Grumman F6F Hellcat

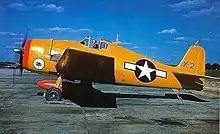
Postwar service: A bright orange F6F-3K target drone

The British Fleet Air Arm (FAA) received 1,263 F6Fs under the Lend-Lease Act; initially, it was known as the Grumman Gannet Mark I. The name Hellcat replaced it in early 1943 for the sake of simplicity, the Royal Navy at that time adopting the use of the existing American naval names for all the U.S.-made aircraft supplied to it, with the F6F-3 being designated Hellcat F Mk. I, the F6F-5, the Hellcat F Mk. II and the F6F-5N, the Hellcat NF Mk. II. They saw action off Norway, in the Mediterranean, and in the Far East. Several were fitted with photographic reconnaissance equipment similar to the F6F-5P, receiving the designation Hellcat FR Mk. II. In the European and Mediterranean theaters, these FAA Hellcats primarily faced land-based aircraft , so experienced far fewer opportunities for air-to-air combat than their USN/Marines counterparts; nevertheless, they claimed a total of 52 enemy aircraft kills during 18 aerial combats from May 1944 to July 1945. 1844 Naval Air Squadron, on board of the British Pacific Fleet was the highest-scoring unit, with 32.5 kills.